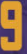
Number: 9